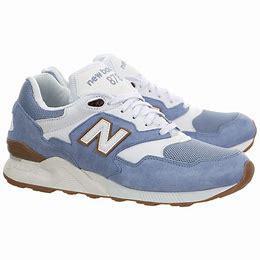
Brand: New
Model: Balance New Balance 878